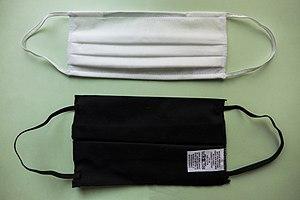
Deux masque grand public français certifié AFNOR
Un masque barrière hygiénique, masque en tissu, masque grand public ou pour l'OMS masque non-médical, est un masque filtrant porté sur la bouche et le nez, confectionné avec du textile, généralement des tissus en coton. Il est lavable et réutilisable.